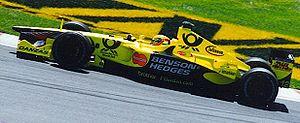
La Jordan EJ11 est la monoplace de Formule 1 engagée par l'écurie Jordan Grand Prix lors de la saison 2001 de Formule 1. Elle est pilotée par l'Allemand Heinz-Harald Frentzen, l'Italien Jarno Trulli, le Brésilien Ricardo Zonta et le Français Jean Alesi.
Jordan Grand Prix est une écurie irlandaise de Formule 1, basée à Silverstone en Angleterre et fondée en 1991 par Eddie Jordan.
Jarno Trulli, né le 13 juillet 1974 à Pescara, est un pilote automobile italien. Il est notamment connu pour avoir disputé 252 Grands Prix de Formule 1 entre 1997 et 2011, et remporté une victoire lors du Grand Prix de Monaco 2004.